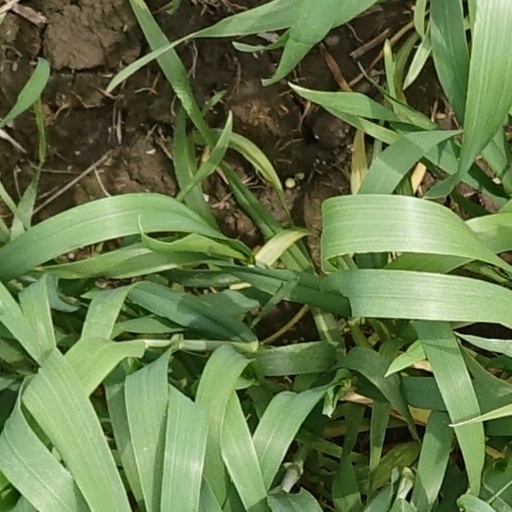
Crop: wheat